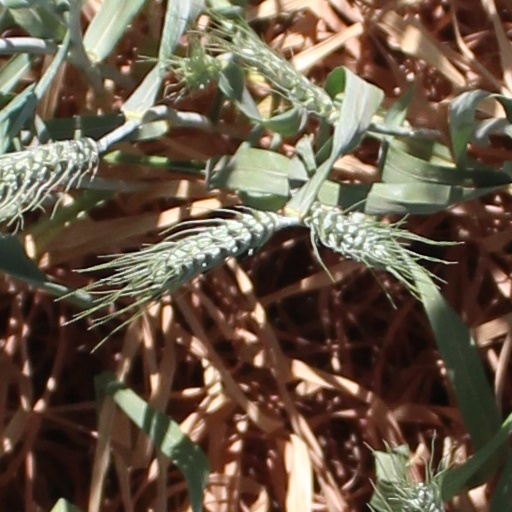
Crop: wheat